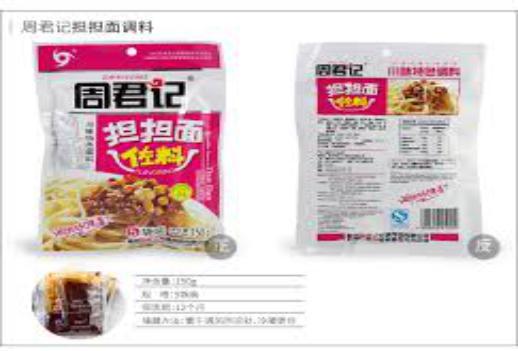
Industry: Food